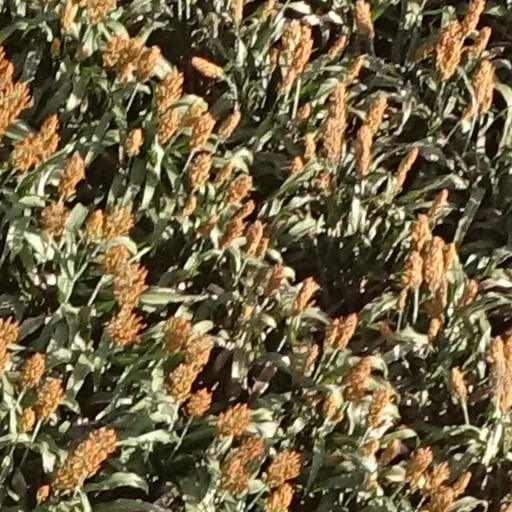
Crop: sorghum